Aotea Harbour

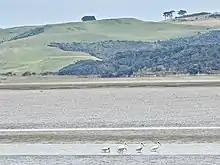

The harbour has few roads giving access to it. Aotea village and Okapu have a road linked to SH31, near Kawhia. A gravel road links SH31 to Makomako. Just north of Makomako, at Maari Stream, two roads link to Te Mata; Te Papatapu Rd follows the edge of the harbour for over . Kawhia Rd runs east via Lake Disappear and Waireinga/Bridal Veil Falls. Phillips Rd branches from Te Papatapu Rd, giving access to some areas north of the harbour.